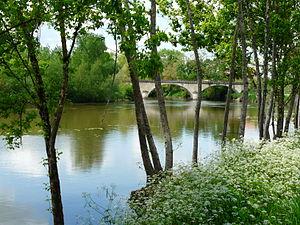
L'Isle au pont de la route départementale 3E4 entre Bénévent et Saint-Laurent-des-Hommes, Dordogne, France
Saint-Laurent-des-Hommes est une commune française située dans le département de la Dordogne, en région Nouvelle-Aquitaine.